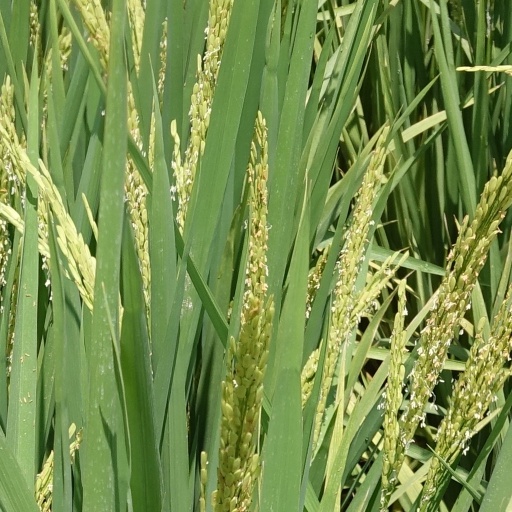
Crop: rice